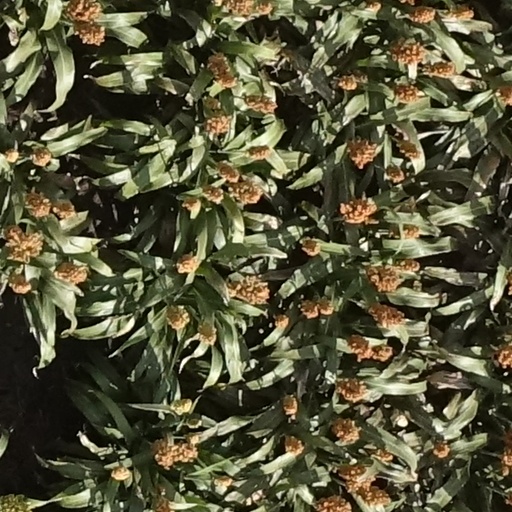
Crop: sorghum